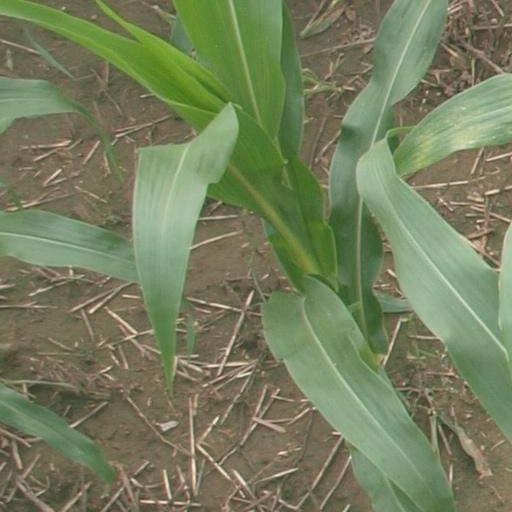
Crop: maize; corn